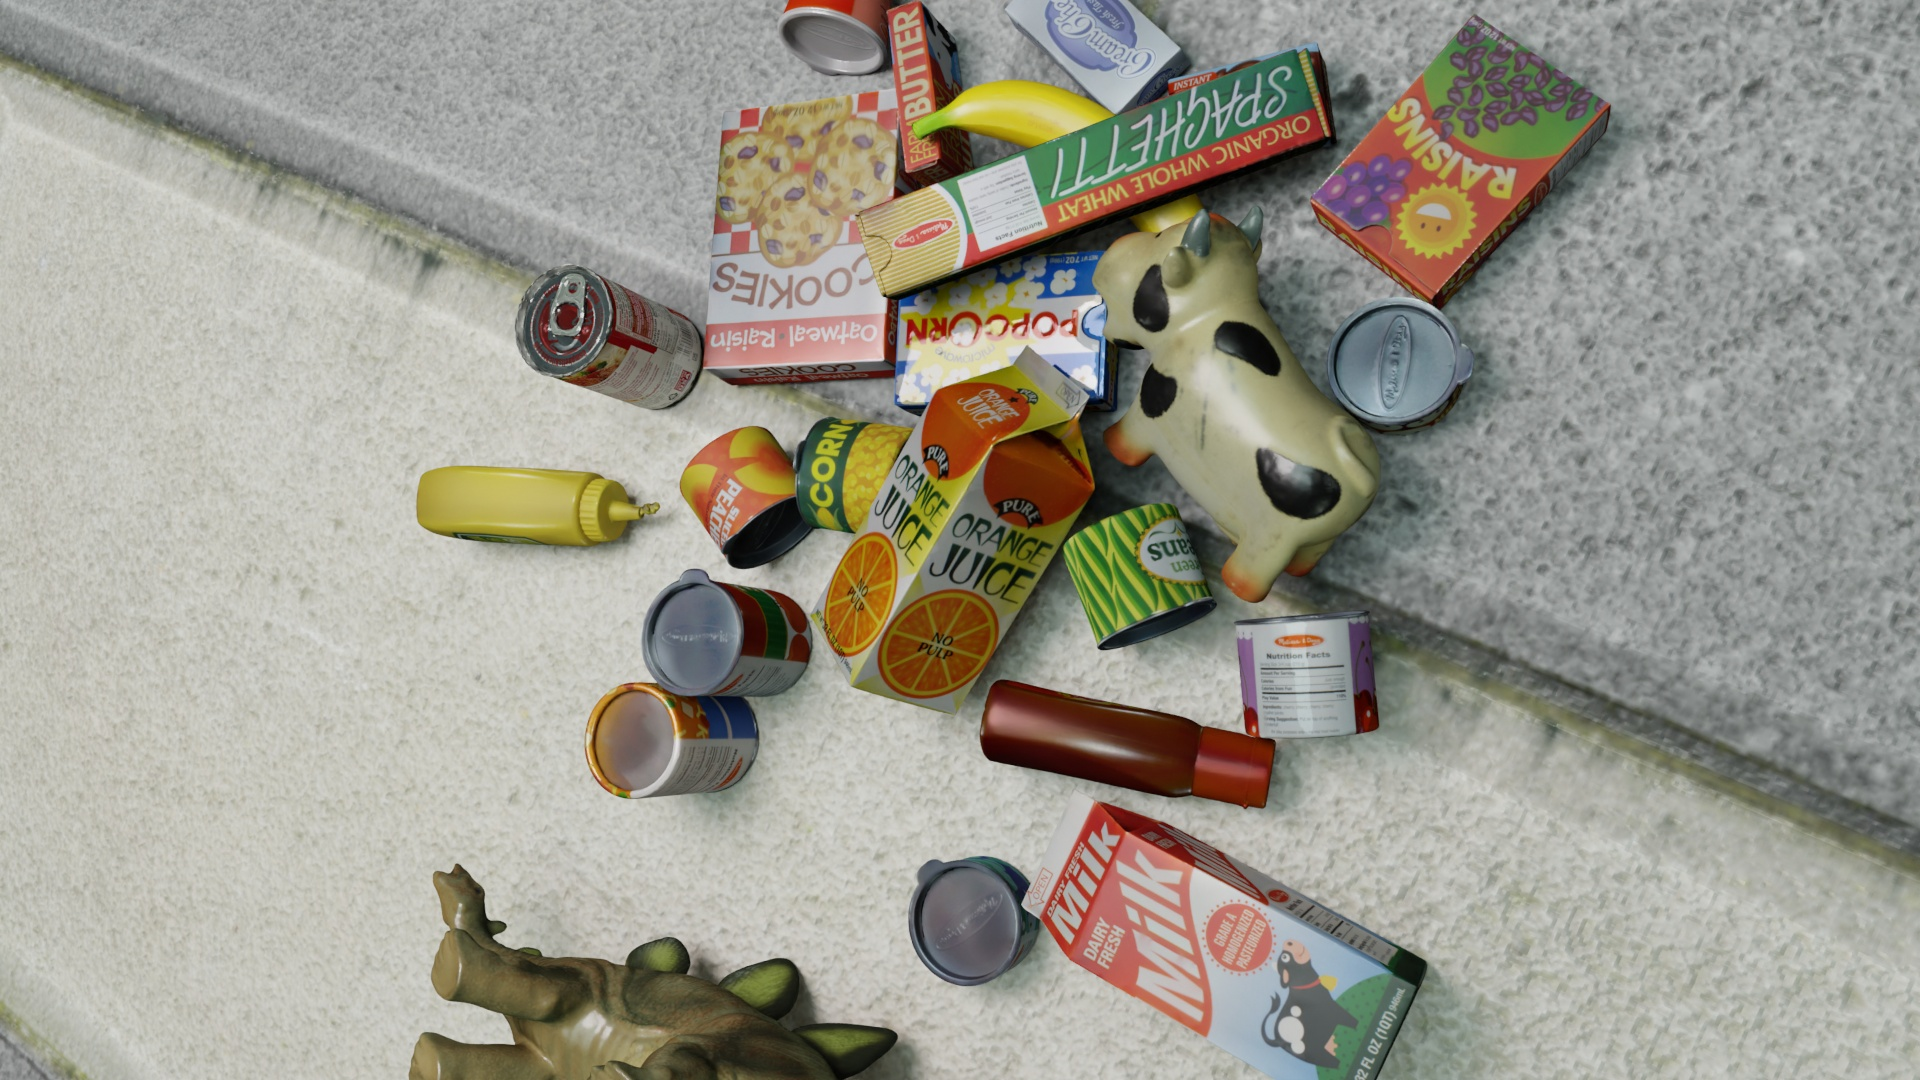
Question:
What are the eight normalized (x, y) image coordinates between 0 and 1 of the cuboid corners for the can of tomato sauce with the vibrant red and green design? Your answer should be a list of normalized (x, y) image coordinates between 0 and 1 with bottom face first then top face, all counter-clockwise.
Answer: [(0.429167, 0.62963), (0.415625, 0.525926), (0.367708, 0.555556), (0.380208, 0.657407), (0.392188, 0.625926), (0.378125, 0.512963), (0.327083, 0.54537), (0.339583, 0.656481)]